Hun School of Princeton

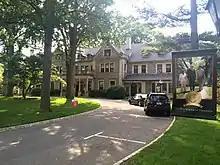
Edgerstoune, the administration building, built 1903 by William Russell

The school was founded in 1914 by Dr. John Gale Hun, a professor at Princeton University. Originally called the Princeton Math School, it later changed its name to the Princeton Tutoring School. In 1925, the school acquired both its current name and the property on Edgerstoune Road that makes up its current location.